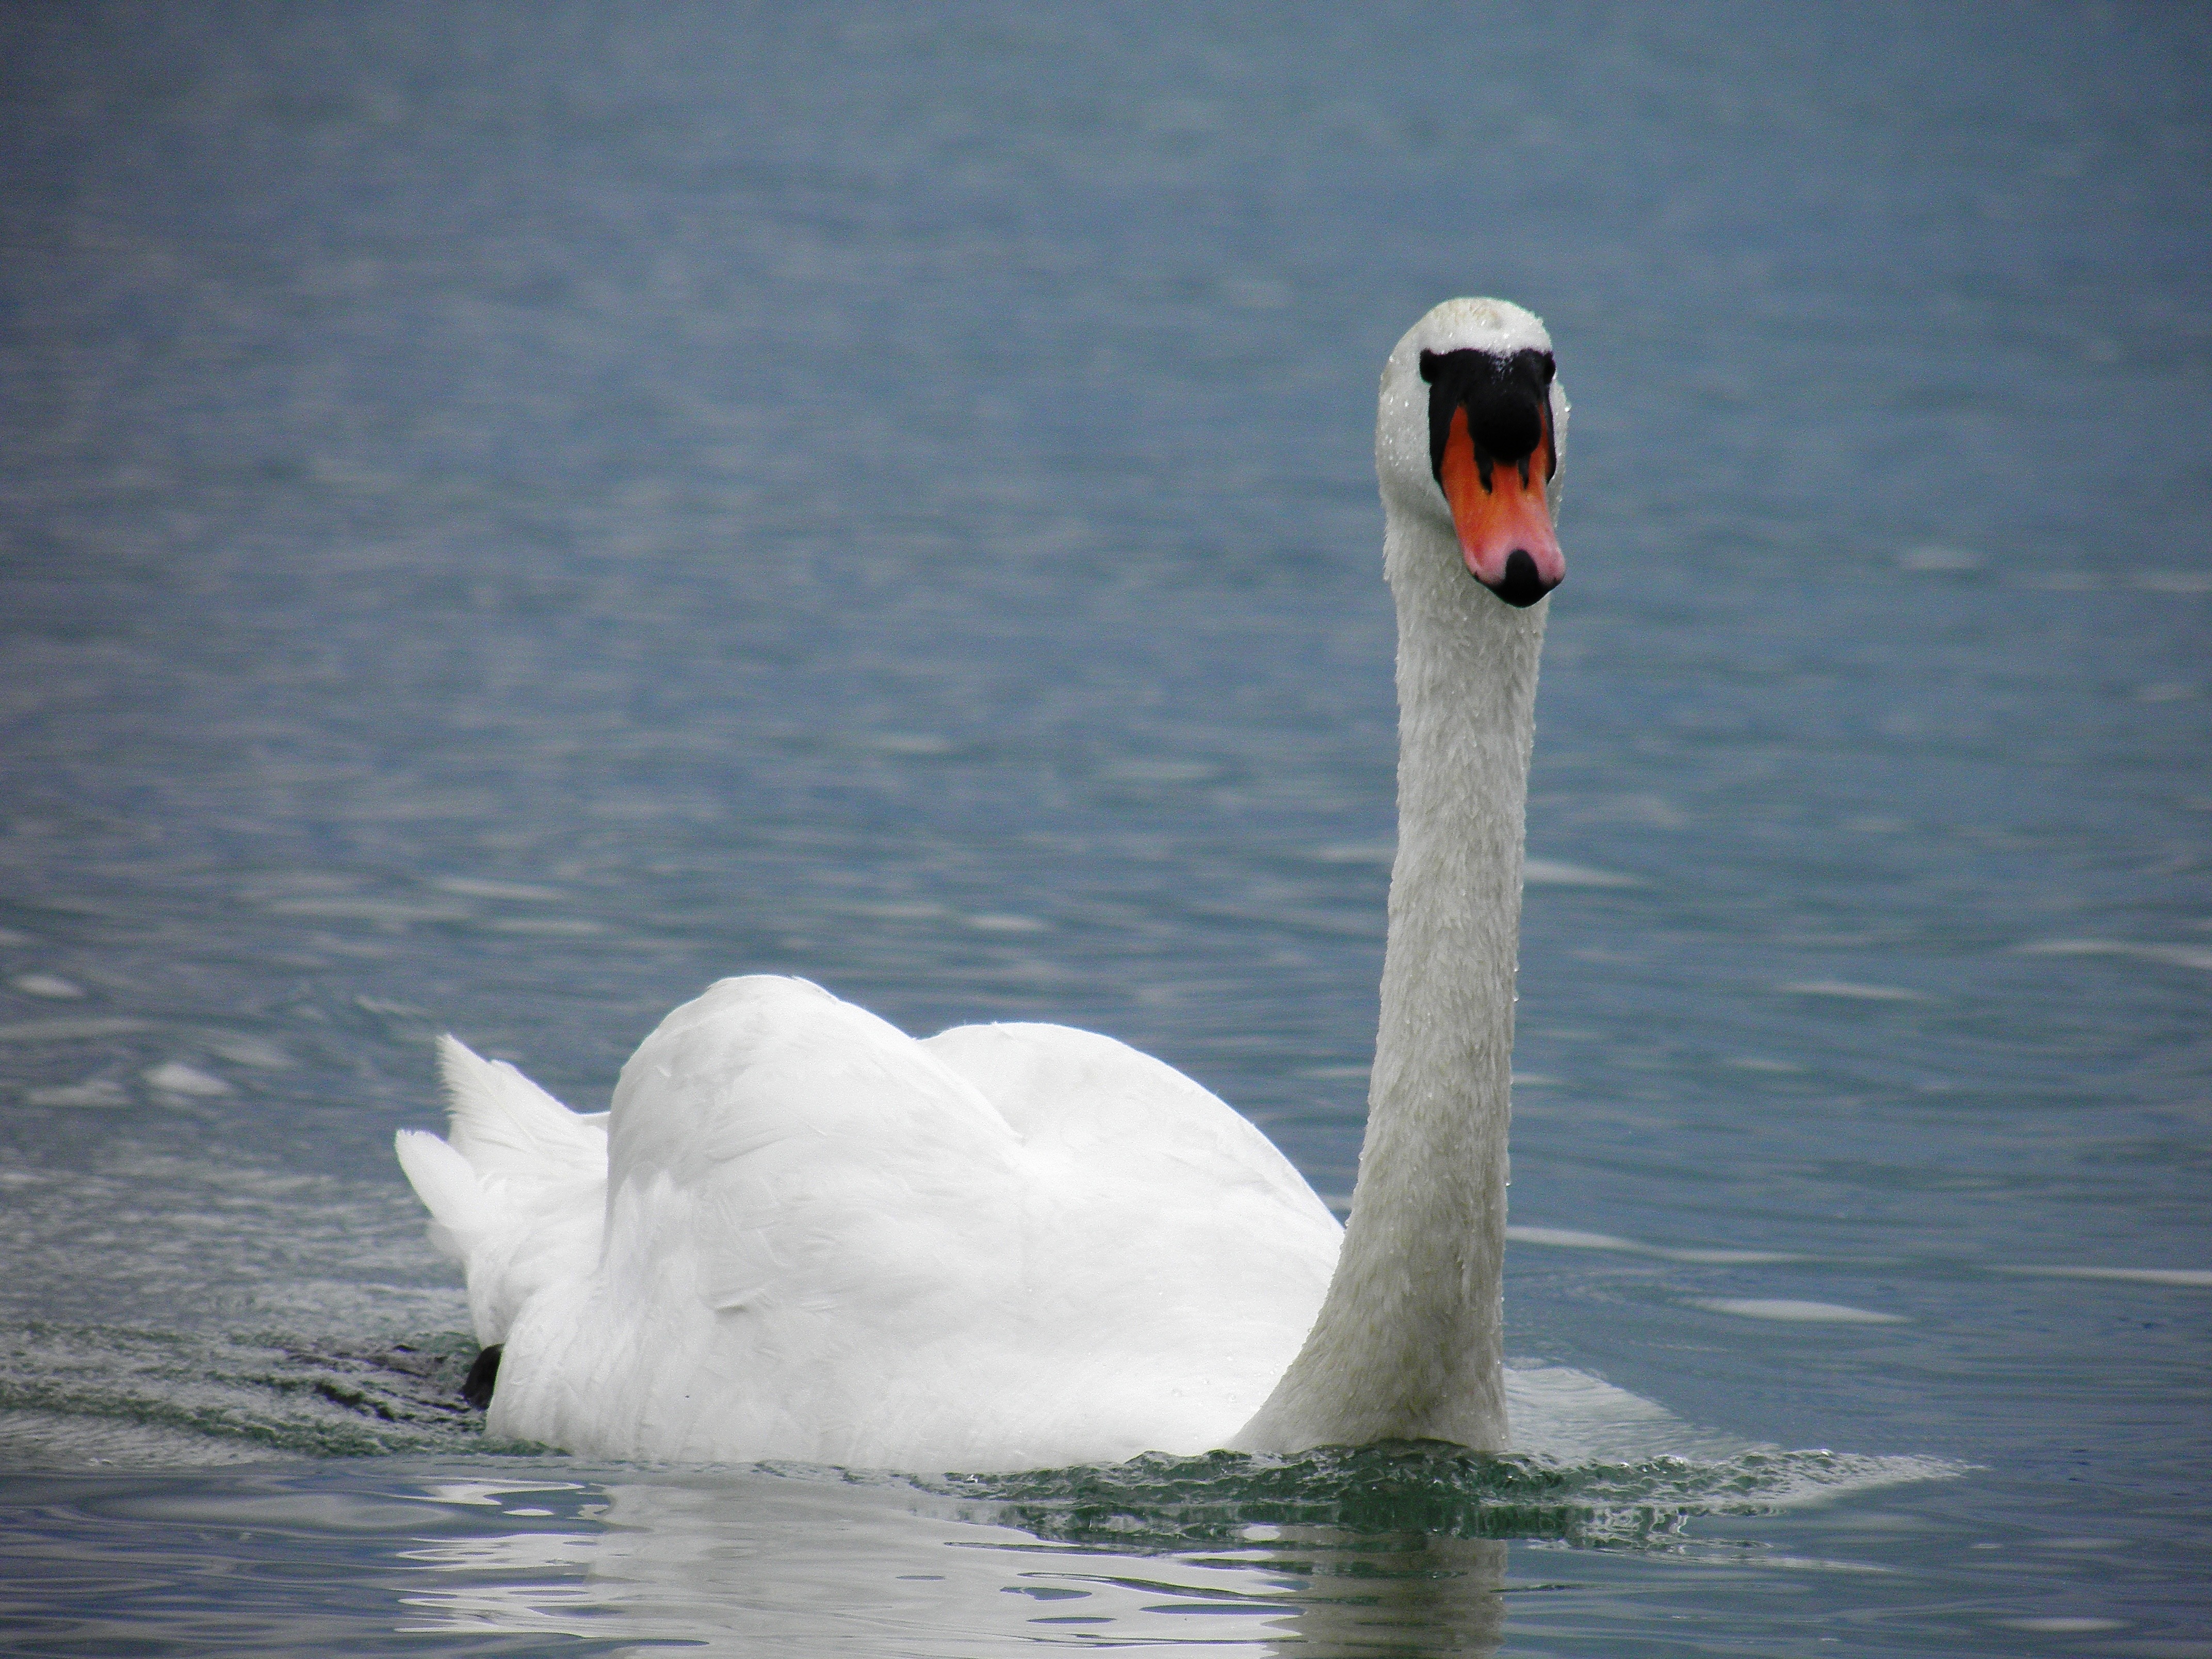
nature, bird, wing, reflection, beak, fauna, swan, vertebrate, waterfowl, water bird, lake balaton, ducks geese and swans